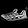
Label: Sneaker